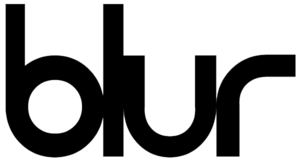
Blur
Blur er et engelsk rock band, stiftet i 1989 under navnet Seymour, men skiftede i 1990 navn til Blur efter krav fra deres pladeselskab Food Records. Bandet består af Damon Albarn, Graham Coxon, Alex James og Dave Rowntree. Coxon forlod gruppen i 2002 for at koncentrere sig som sin solokarriere, men vendte tilbage til gruppen i 2009.